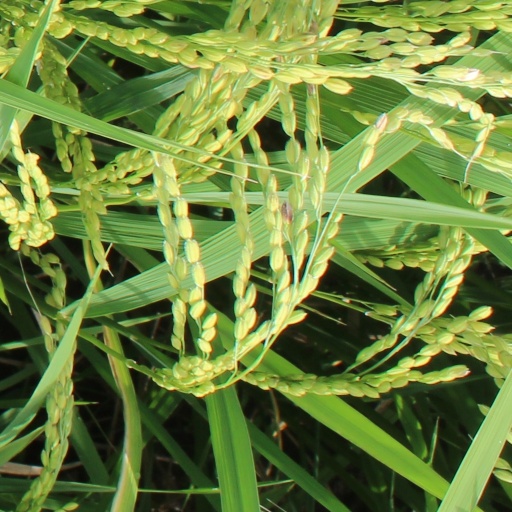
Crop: rice